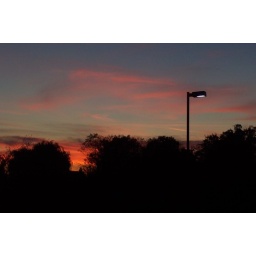
Sunset moving around a single, tree surrounded streetlight